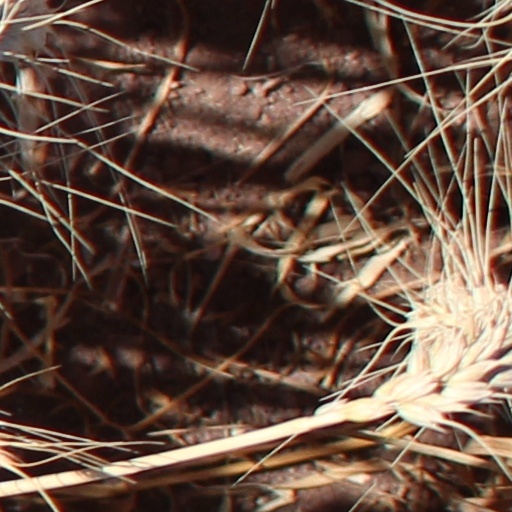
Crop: wheat